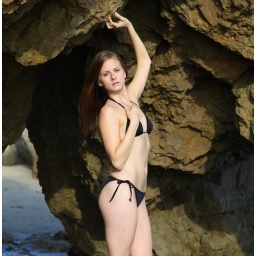
Photoshoot of a pretty model with long blonde hair and blue eyes in a black bikini.